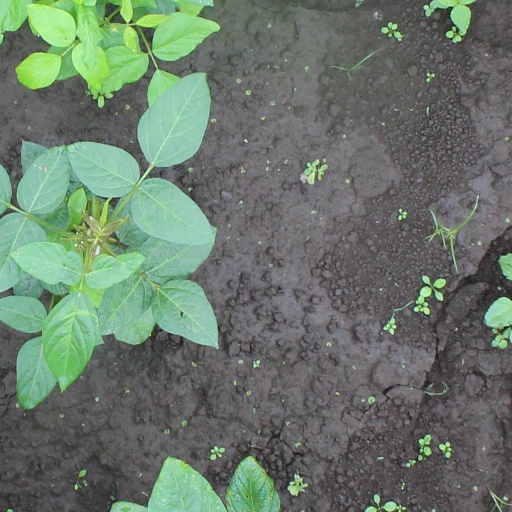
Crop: soybean